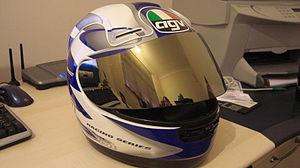
Un casque de moto est un casque destiné à la pratique de la moto. Il a pour vocation de protéger la tête du conducteur en amortissant le choc avec le sol ou les obstacles naturels en cas de chute, mais aussi à protéger de l'abrasion provoquée par le glissement sur la chaussée.
Amisano Gino Valenza ou AGV SpA est une société italienne, fondée en 1947, spécialisée dans la fabrication de casques de moto. Elle est implantée à Alexandrie, dans le Piémont.